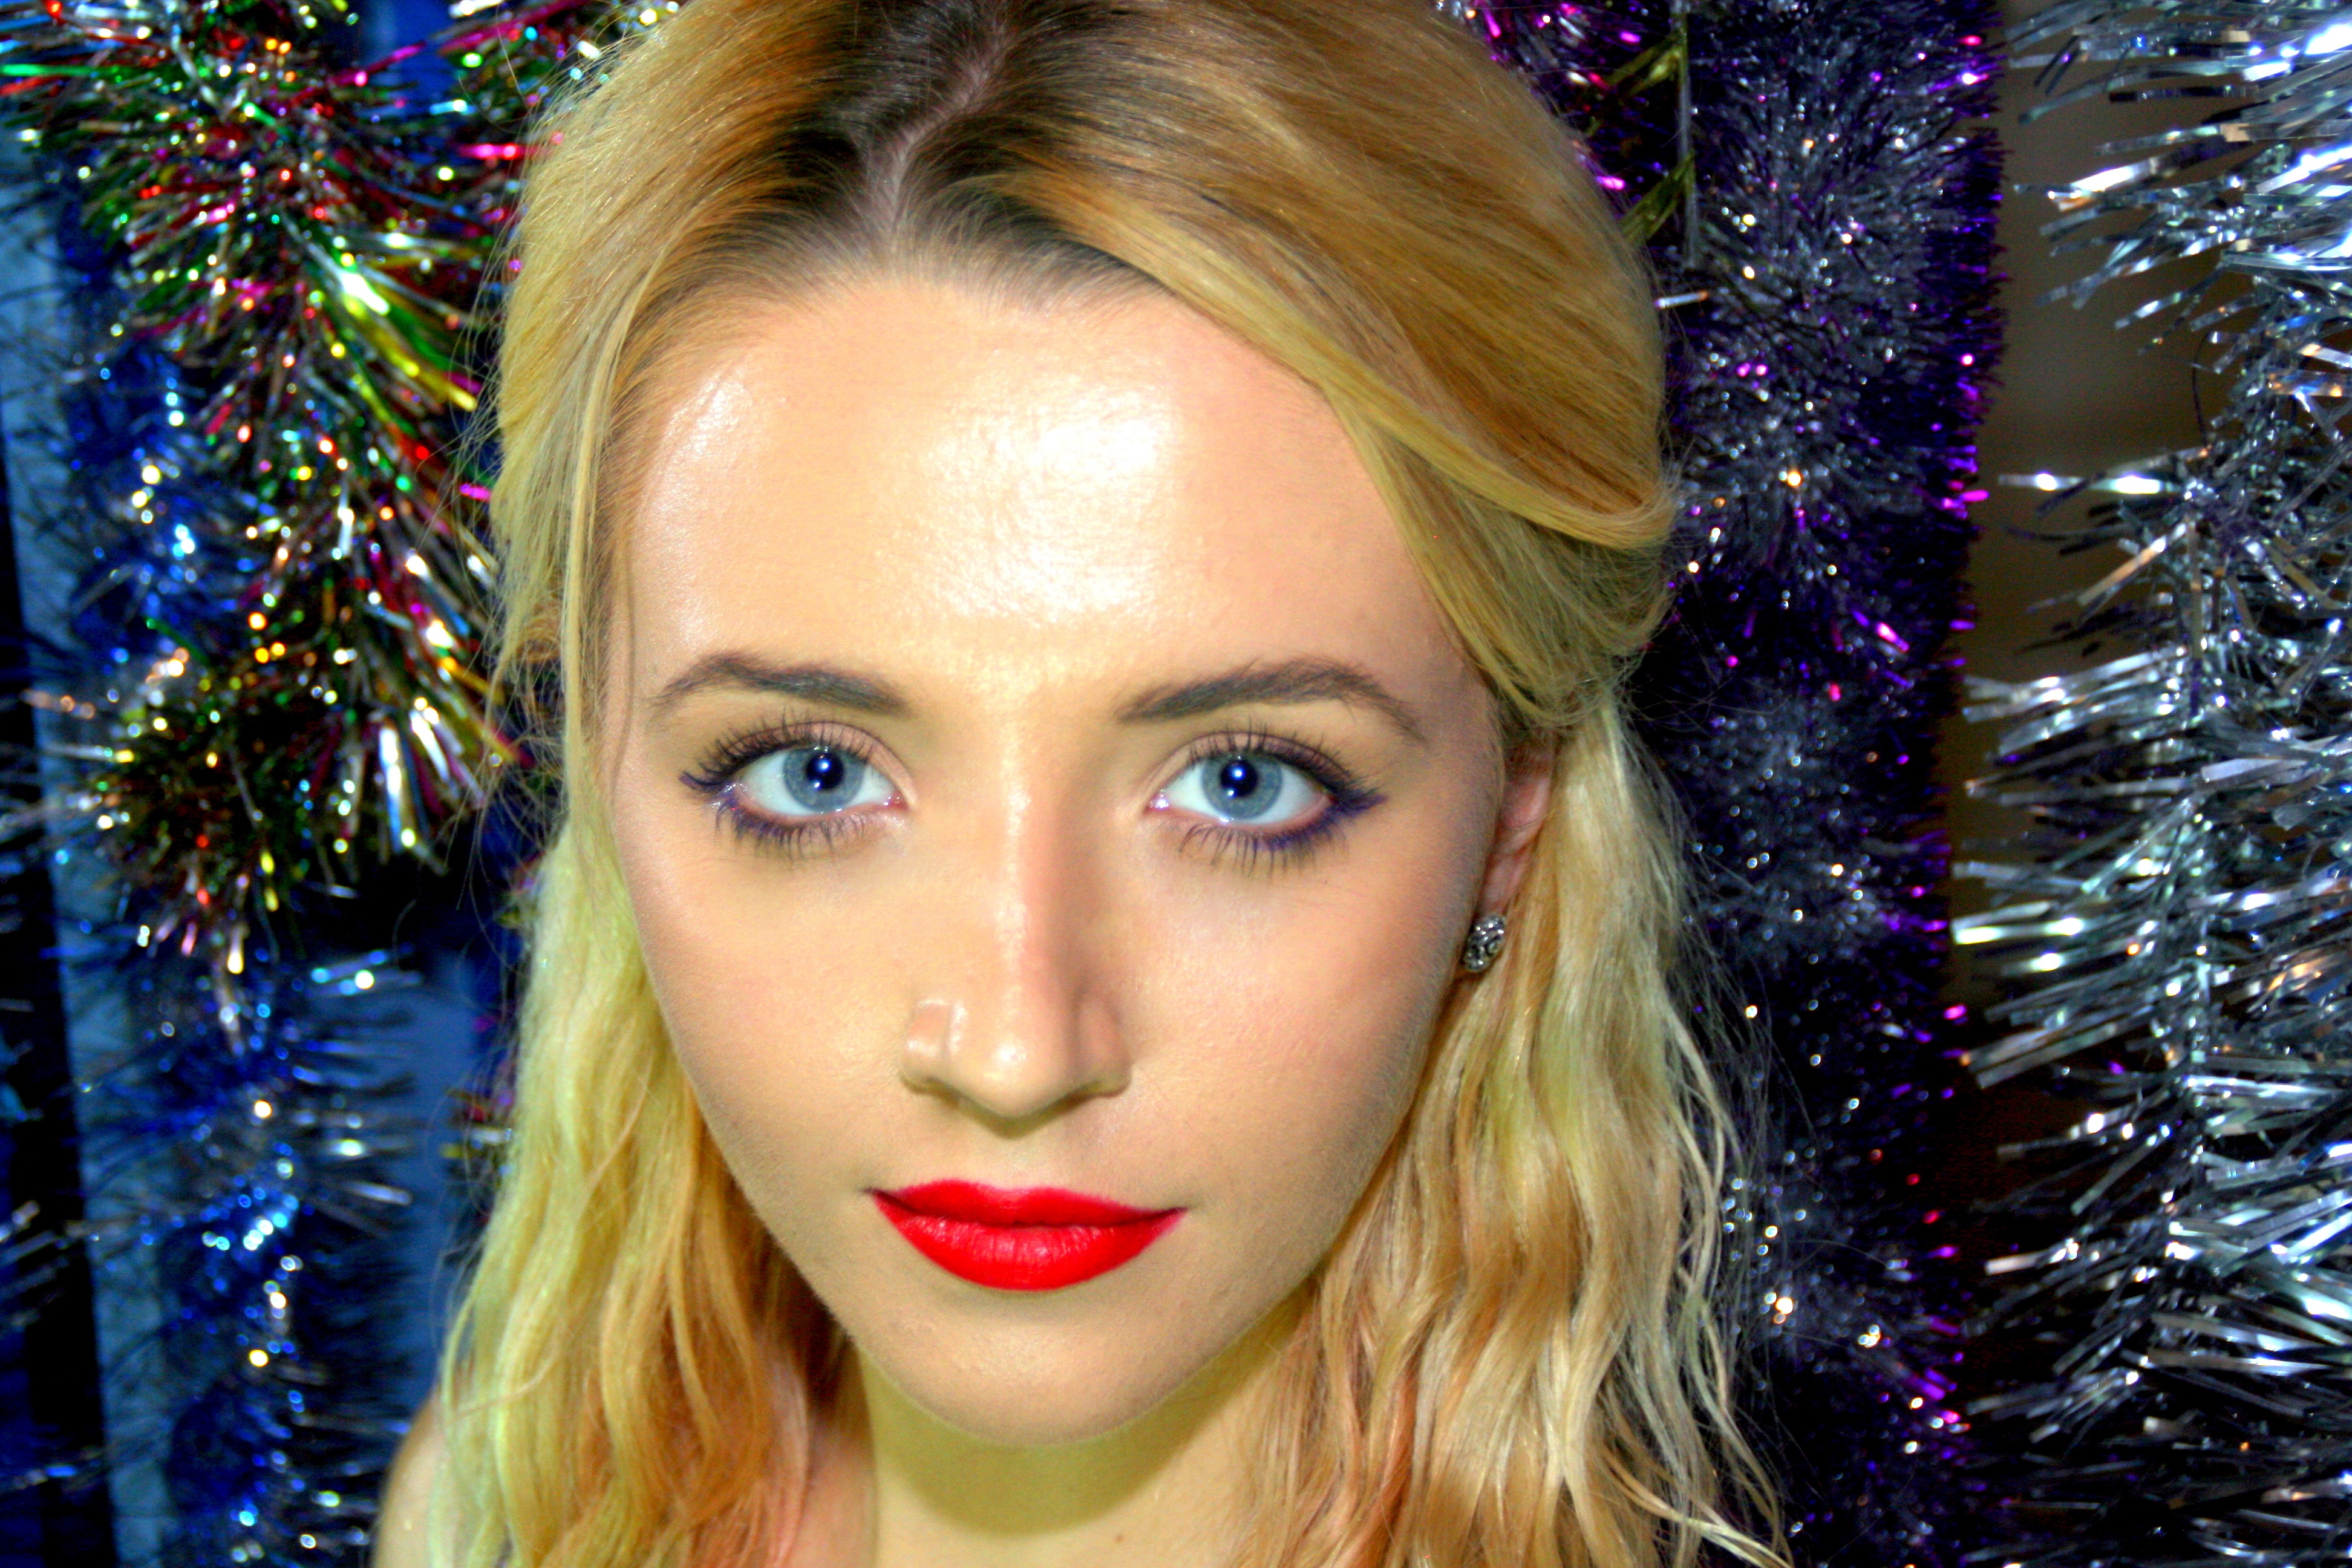
girl, hair, portrait, model, spring, shine, fashion, christmas, blonde, lip, hairstyle, eyebrow, long hair, eyelash, face, nose, holidays, eye, head, tinsel, beauty, blond, organ, brown hair, supermodel